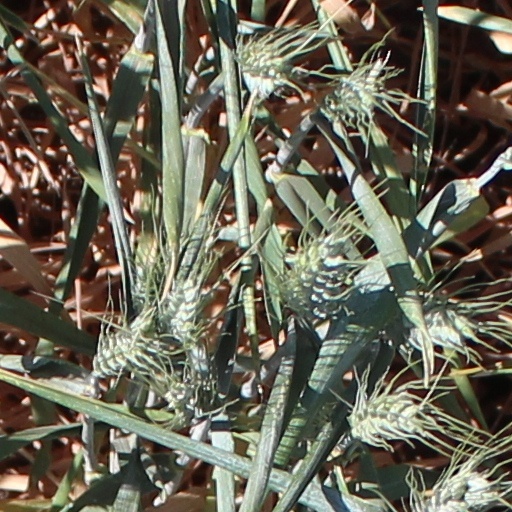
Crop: wheat